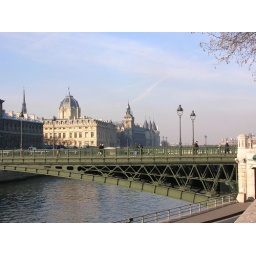
bridge over the seine river